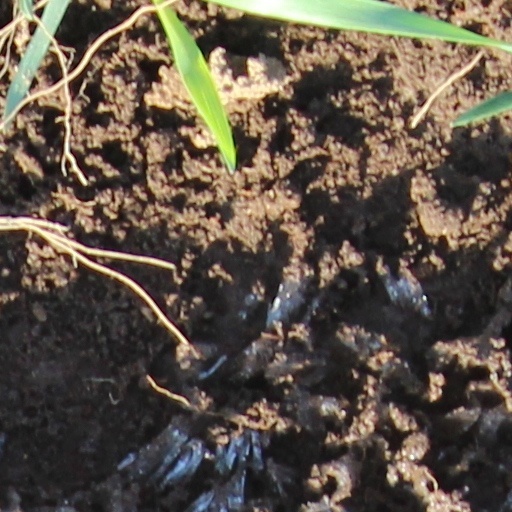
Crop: wheat